Reeveston Place Historic District

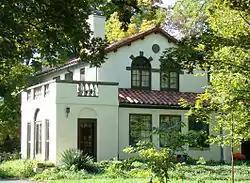

The Reeveston Place Historic District is a neighborhood of homes and national historic district located at Richmond, Wayne County, Indiana. It was platted in 1911 on land formerly owned by the family of Mark Reeves and the district encompasses 218 contributing buildings, 1 contributing site, and 2 contributing objects. The architecture is an eclectic mix of styles including Craftsman and English cottages, and impressive homes in the Colonial Revival, Tudor Revival, Georgian, French, Spanish and Ranch styles. The original Reeves home in the Second Empire style survives as well.